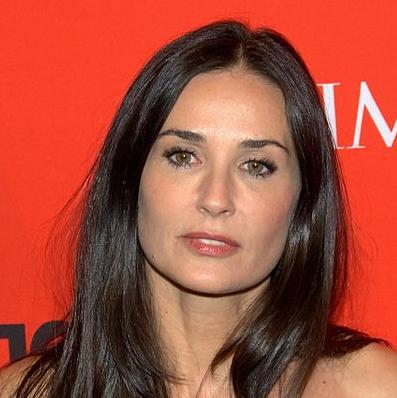
Age: 47